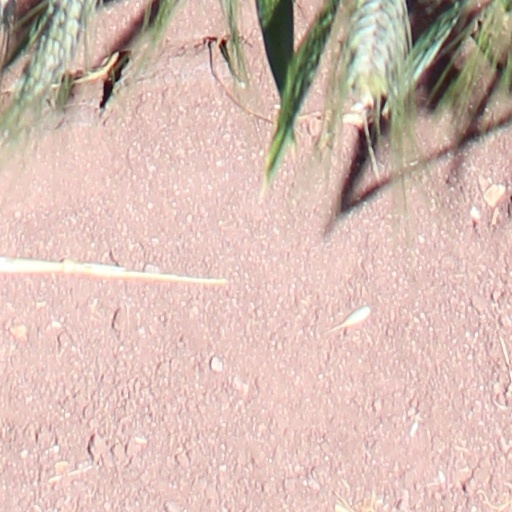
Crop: wheat